Guerchais-Roche T.35

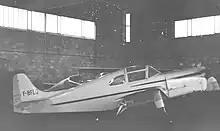
Guerchais-Roche T.35/II two seat aircraft at St Cyr airfield near Paris in 1957

The T.35 and T.39 series was flown by private pilot owners and by members of French light aero clubs until at least the mid 1960s. Three examples remained on the French civil aircraft register in January 1964. No examples are currently preserved in collections or museums.